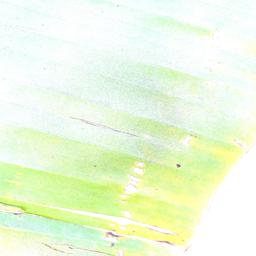
Label: POTASSIUM DEFICIENCY